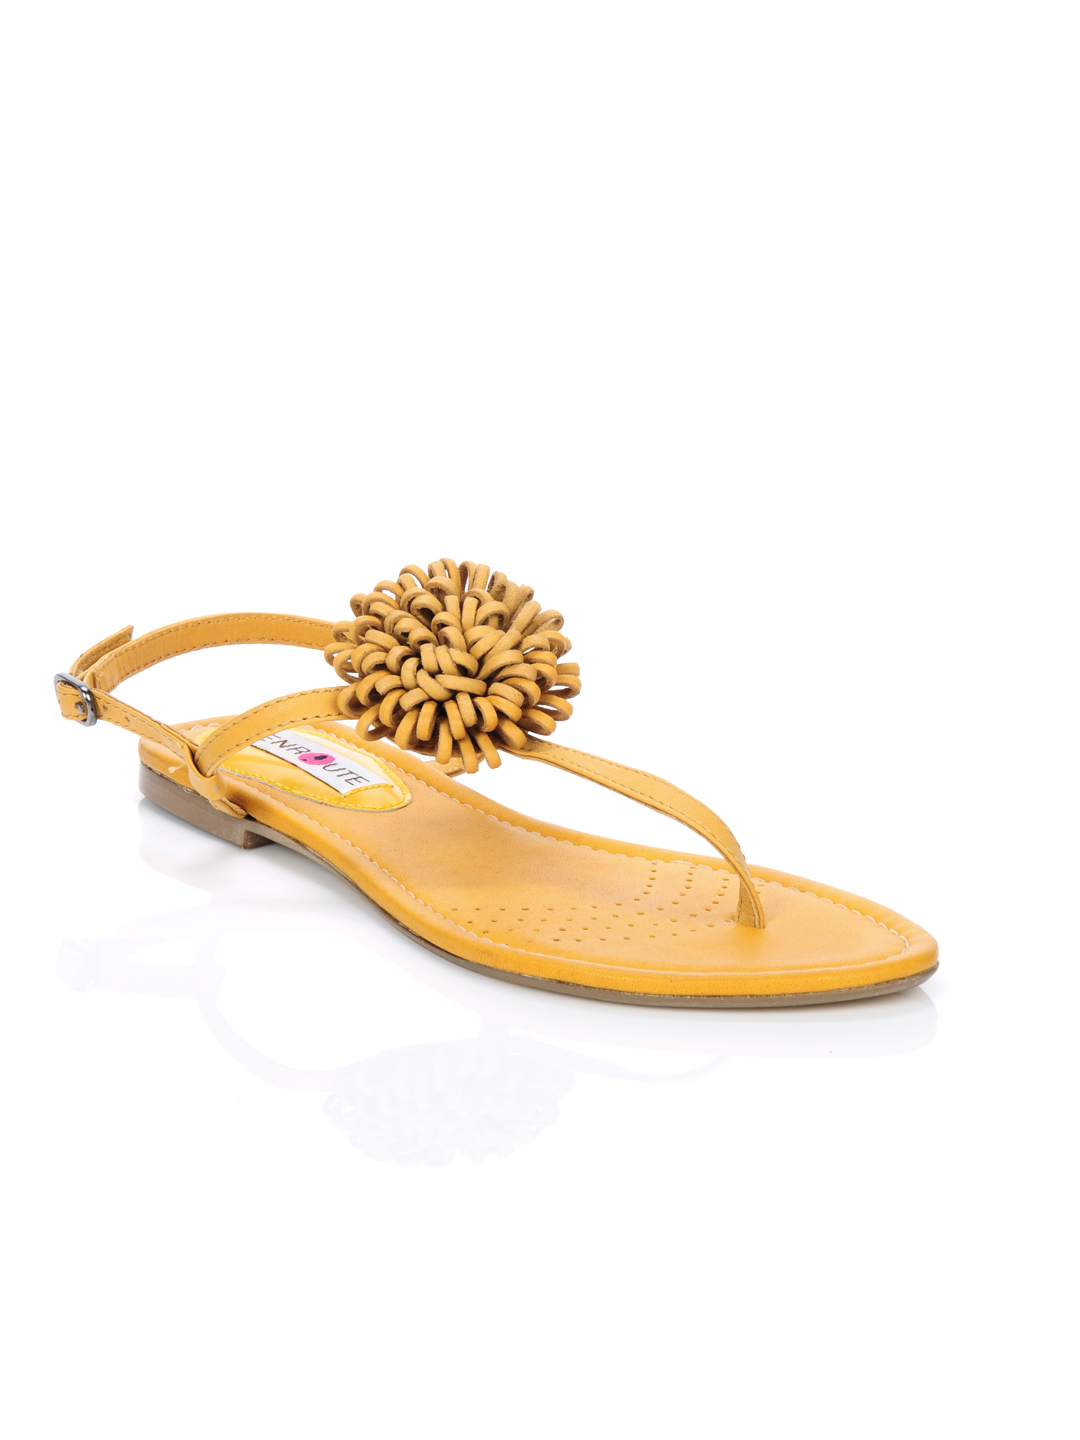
Enroute Women Mustard Flats
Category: Footwear / Shoes / Heels
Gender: Women
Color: Mustard
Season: Summer 2012
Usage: Casual